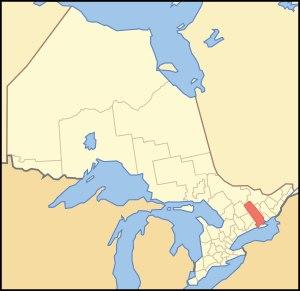
Le Comté de Hastings est un comté situé dans la province de l'Ontario au Canada.